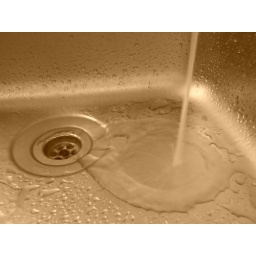
That's a silver sink that I found in a club LOL